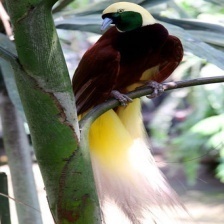
Species: BIRD OF PARADISE
Scientific name: STRELITZIA